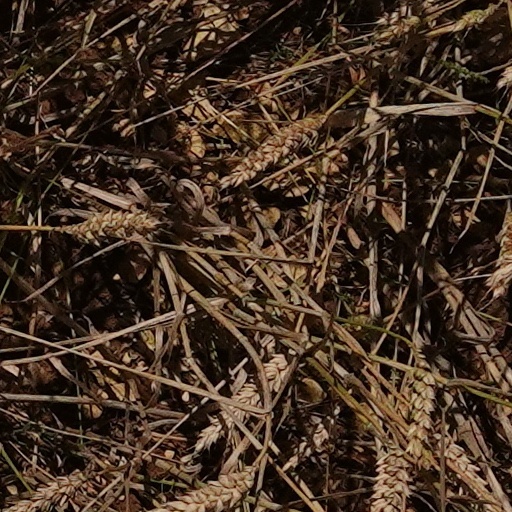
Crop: wheat